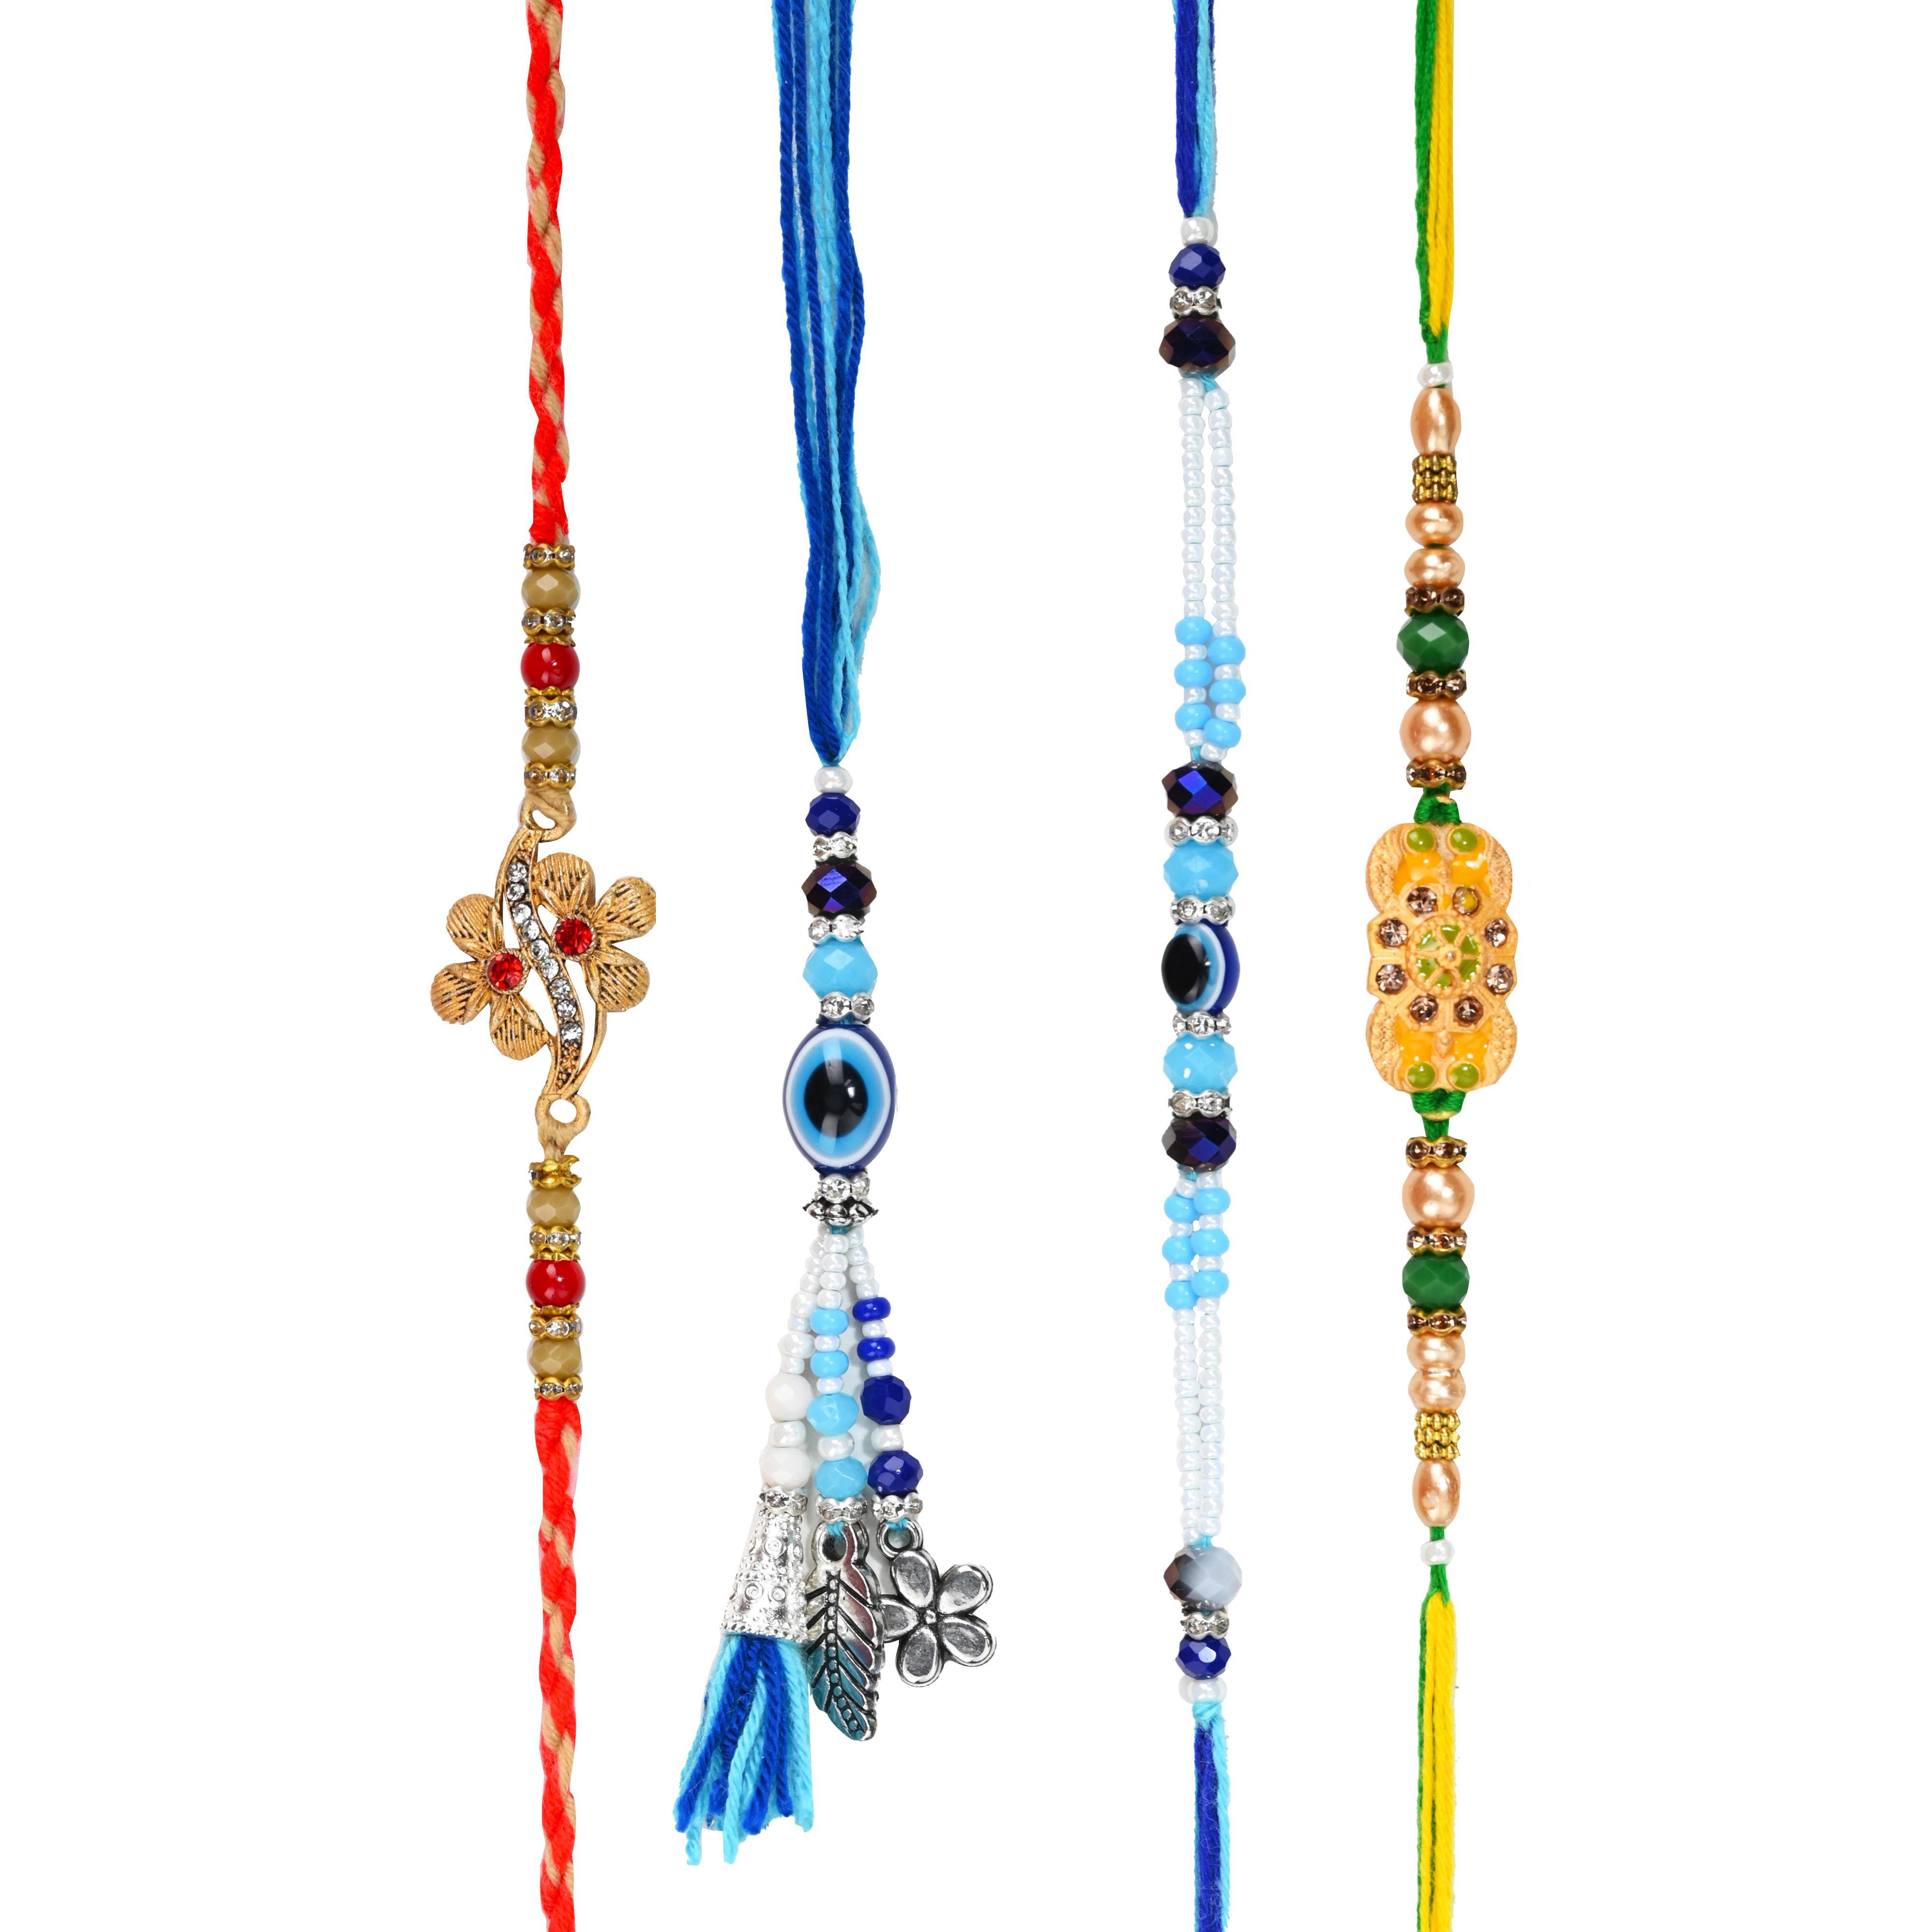
The Stone Aisle Traditional Bhaiya Bhabhi Evil Eye Pair Rakhi Set of Four for Raksha Bandhan
Type: Rakhis
Brand: The Stone Aisle
Price: Rs. 249
Celebrate the special bond of Raksha Bandhan with our Elegant Bhaiya Bhabhi Rakhi Set. This beautifully crafted pair of Rakhis is designed to honor both your brother and sister-in-law, symbolizing the love and respect you hold for them. The set includes a traditional Rakhi for Bhaiya and a matching Lumba Rakhi for Bhabhi, both adorned with intricate designs and premium materials. Make this Raksha Bandhan memorable with a gift that truly signifies your heartfelt emotions.Celebrate the special bond of Raksha Bandhan with our Elegant Bhaiya Bhabhi Rakhi Set. This beautifully crafted pair of Rakhis is designed to honor both your brother and sister-in-law, symbolizing the love and respect you hold for them. The set includes a traditional Rakhi for Bhaiya and a matching Lumba Rakhi for Bhabhi, both adorned with intricate designs and premium materials. Make this Raksha Bandhan memorable with a gift that truly signifies your heartfelt emotions.Celebrate the special bond of Raksha Bandhan with our Elegant Bhaiya Bhabhi Rakhi Set. This beautifully crafted pair of Rakhis is designed to honor both your brother and sister-in-law, symbolizing the love and respect you hold for them. The set includes a traditional Rakhi for Bhaiya and a matching Lumba Rakhi for Bhabhi, both adorned with intricate designs and premium materials. Make this Raksha Bandhan memorable with a gift that truly signifies your heartfelt emotions.Celebrate the special bond of Raksha Bandhan with our Elegant Bhaiya Bhabhi Rakhi Set. This beautifully crafted pair of Rakhis is designed to honor both your brother and sister-in-law, symbolizing the love and respect you hold for them. The set includes a traditional Rakhi for Bhaiya and a matching Lumba Rakhi for Bhabhi, both adorned with intricate designs and premium materials. Make this Raksha Bandhan memorable with a gift that truly signifies your heartfelt emotions. Celebrate the special bond of Raksha Bandhan with our Elegant Bhaiya Bhabhi Rakhi Set. This beautifully crafted pair of Rakhis is designed to honor both your brother and sister-in-law, symbolizing the love and respect you hold for them. The set includes a traditional Rakhi for Bhaiya and a matching Lumba Rakhi for Bhabhi, both adorned with intricate designs and premium materials. Make this Raksha Bandhan memorable with a gift that truly signifies your heartfelt emotions.
Features: Premium Quality: Crafted with high-quality materials ensuring durability and elegance.,Matching Pair: Includes a traditional Rakhi for Bhaiya and a matching Lumba Rakhi for Bhabhi.,Intricate Designs: Adorned with beautiful stones, beads, and vibrant threads.,Comfortable Wear: Soft and skin-friendly threads for all-day comfort.,Symbolic: Represents the special bond and respect for both brother and sister-in-law.